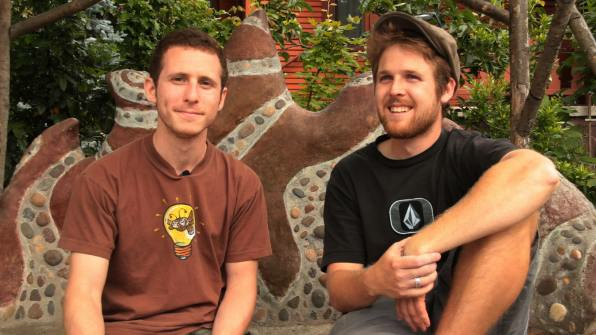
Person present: Yes